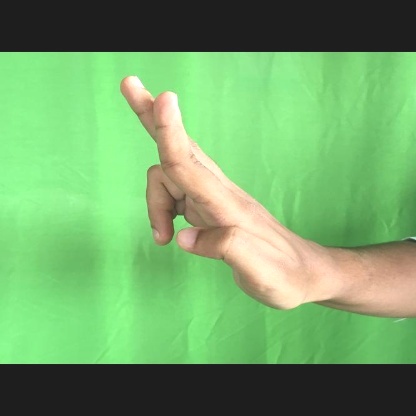
Mudra: Ardhapathaka